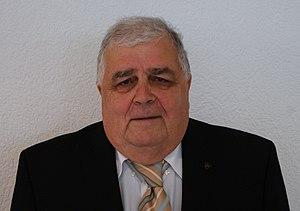
Célébration du 70e anniversaire de l'association des retraités du Vorarlberg (Pensionistenverband Vorarlberg) au Ramschwagsaal de Nenzing le 4 octobre 2019. Manfred Lackner est président de l'association des retraités du Vorarlberg (à partir du 4 octobre 2019) et responsable social de l'Association autrichienne des retraités.